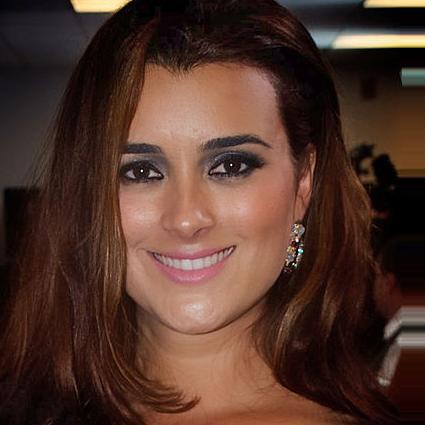
Age: 31